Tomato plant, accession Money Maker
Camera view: tilt-top (135 deg); turntable rotation: 30 degrees
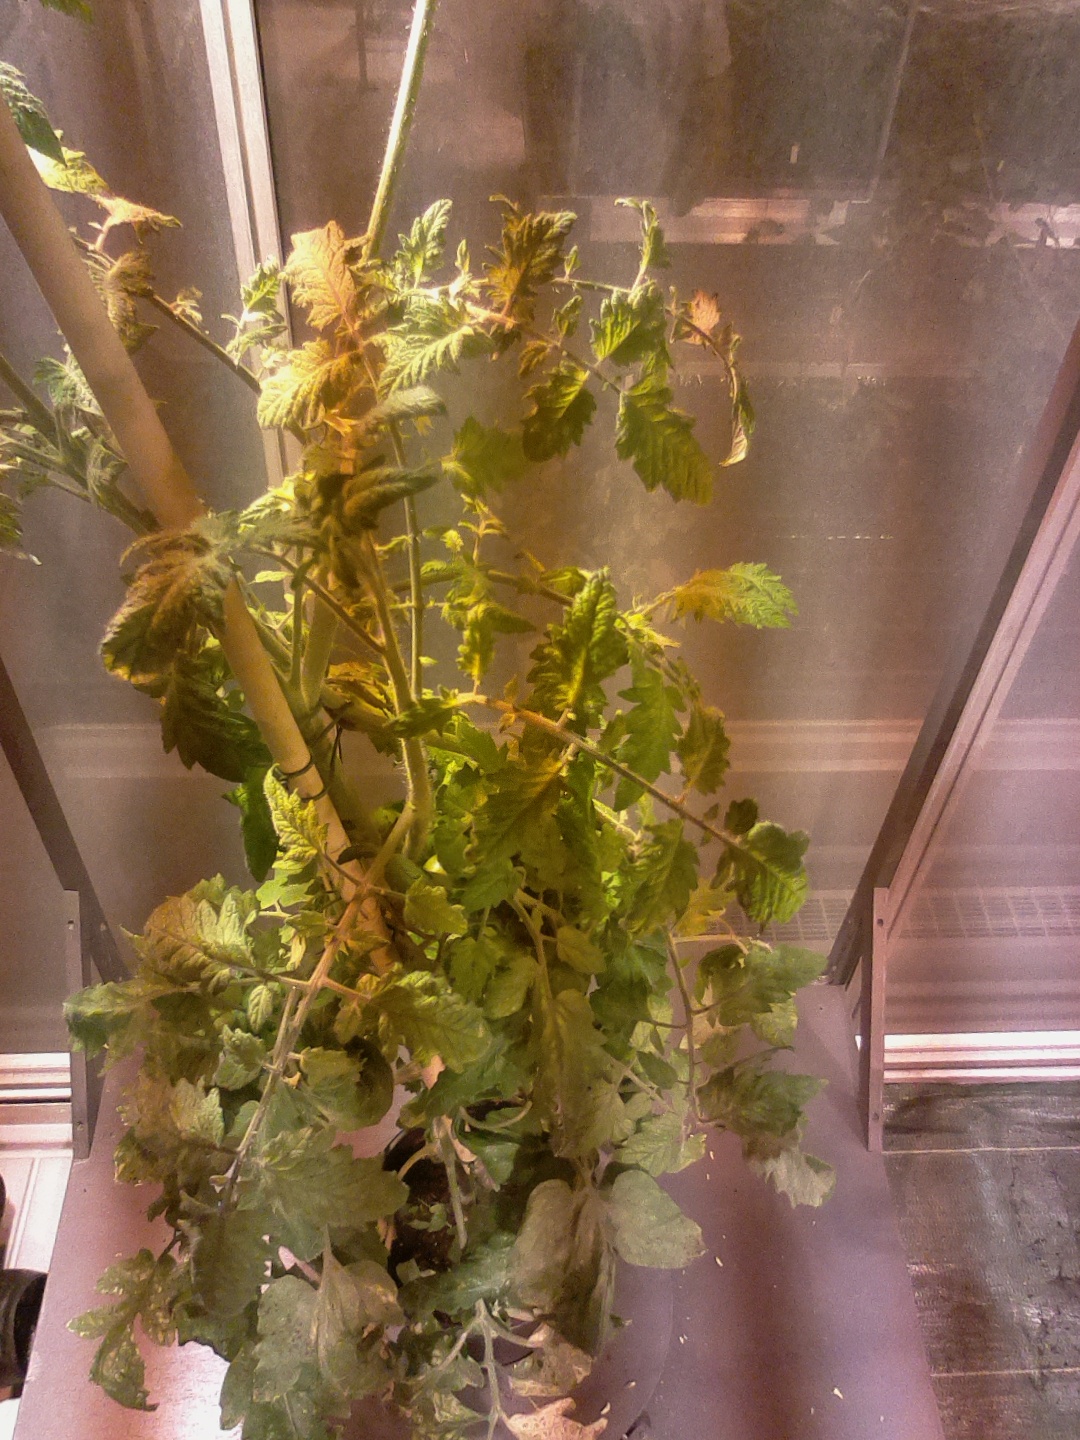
BBCH growth stage 73: 30%-40% of final fruit size